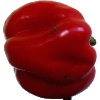
Label: Pepper Red 1